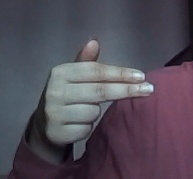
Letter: ghain